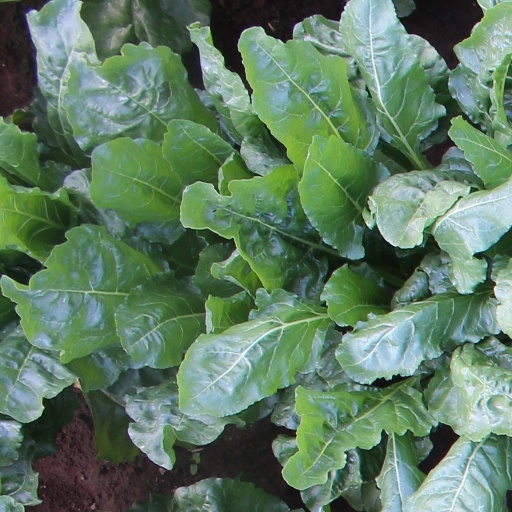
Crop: sugar beet